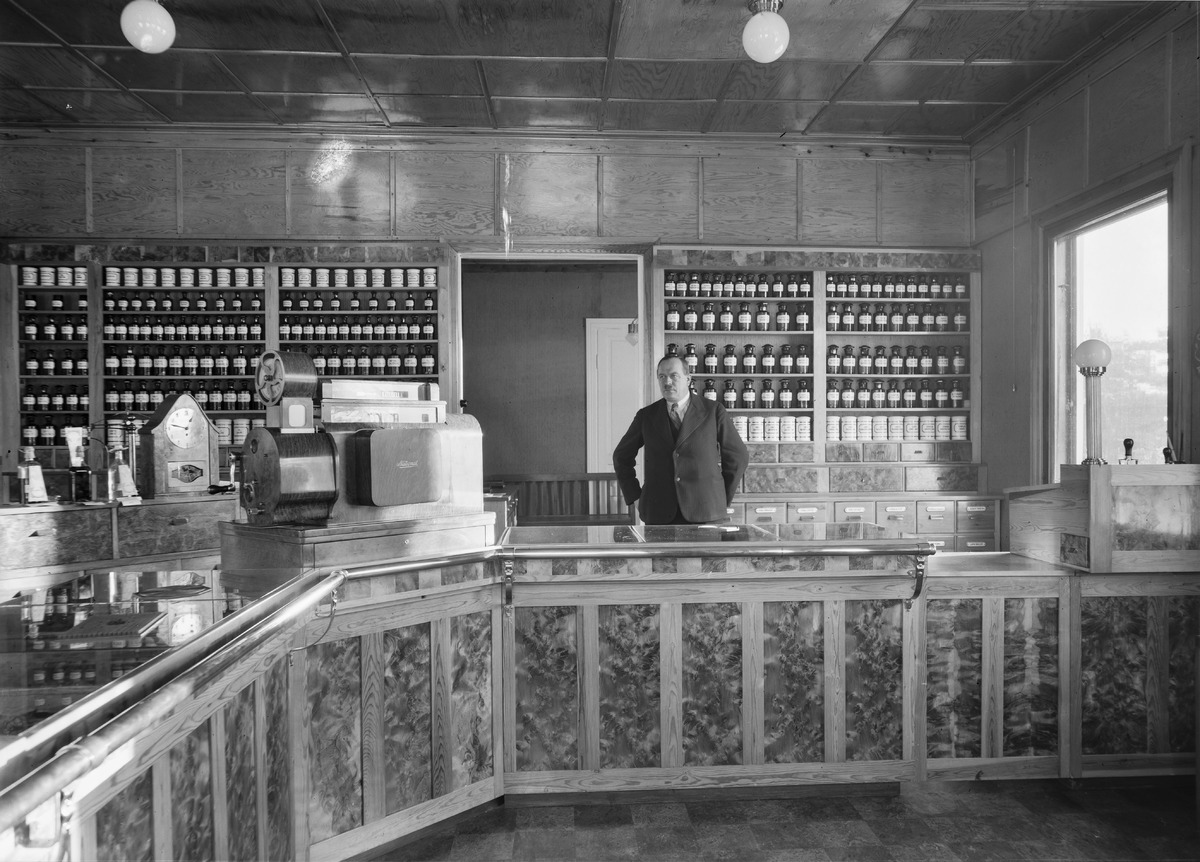
Tuiran apteekin sisätiloja
Interior of Tuira pharmacy
sisällön kuvaus: Tuiran apteekin sisätiloja 5.12.1934. content description: Interior of Tuira pharmacy on December 5, 1934.
Vuosi: 1934
Paikka: Suomi, Oulu, Suomi, Pohjois-Pohjanmaa, Oulu
Aiheet: sisäkuva; apteekit; liikerakennukset; rakennukset; pharmacy; buildings